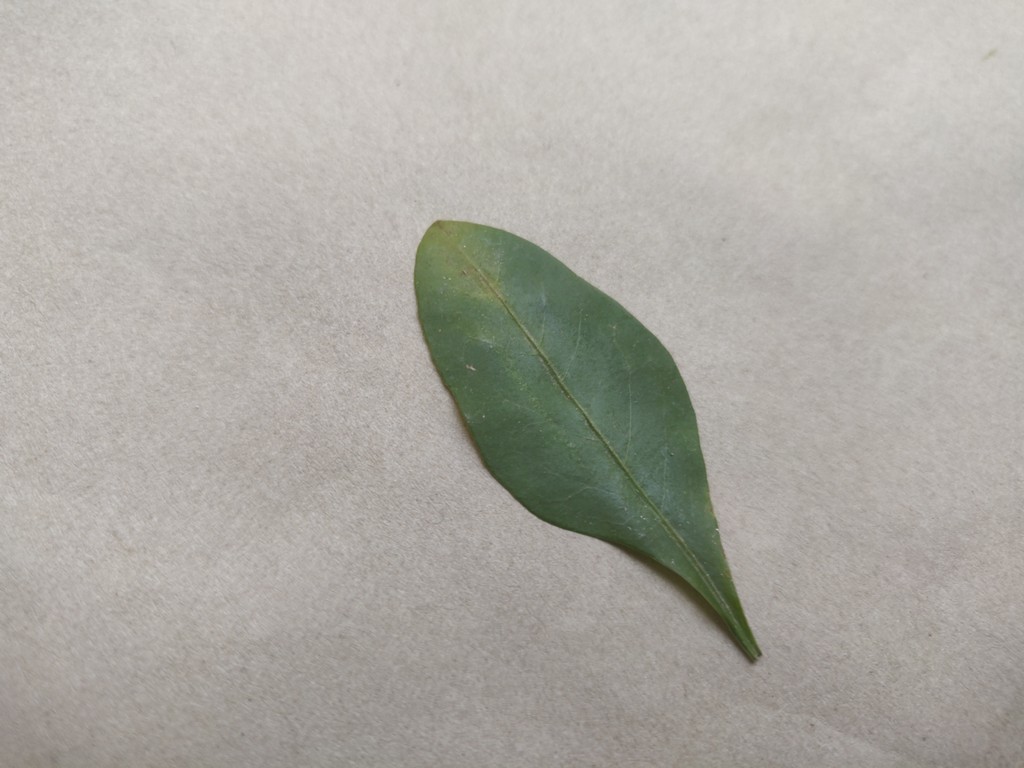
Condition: Unhealthy
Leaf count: single
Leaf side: front